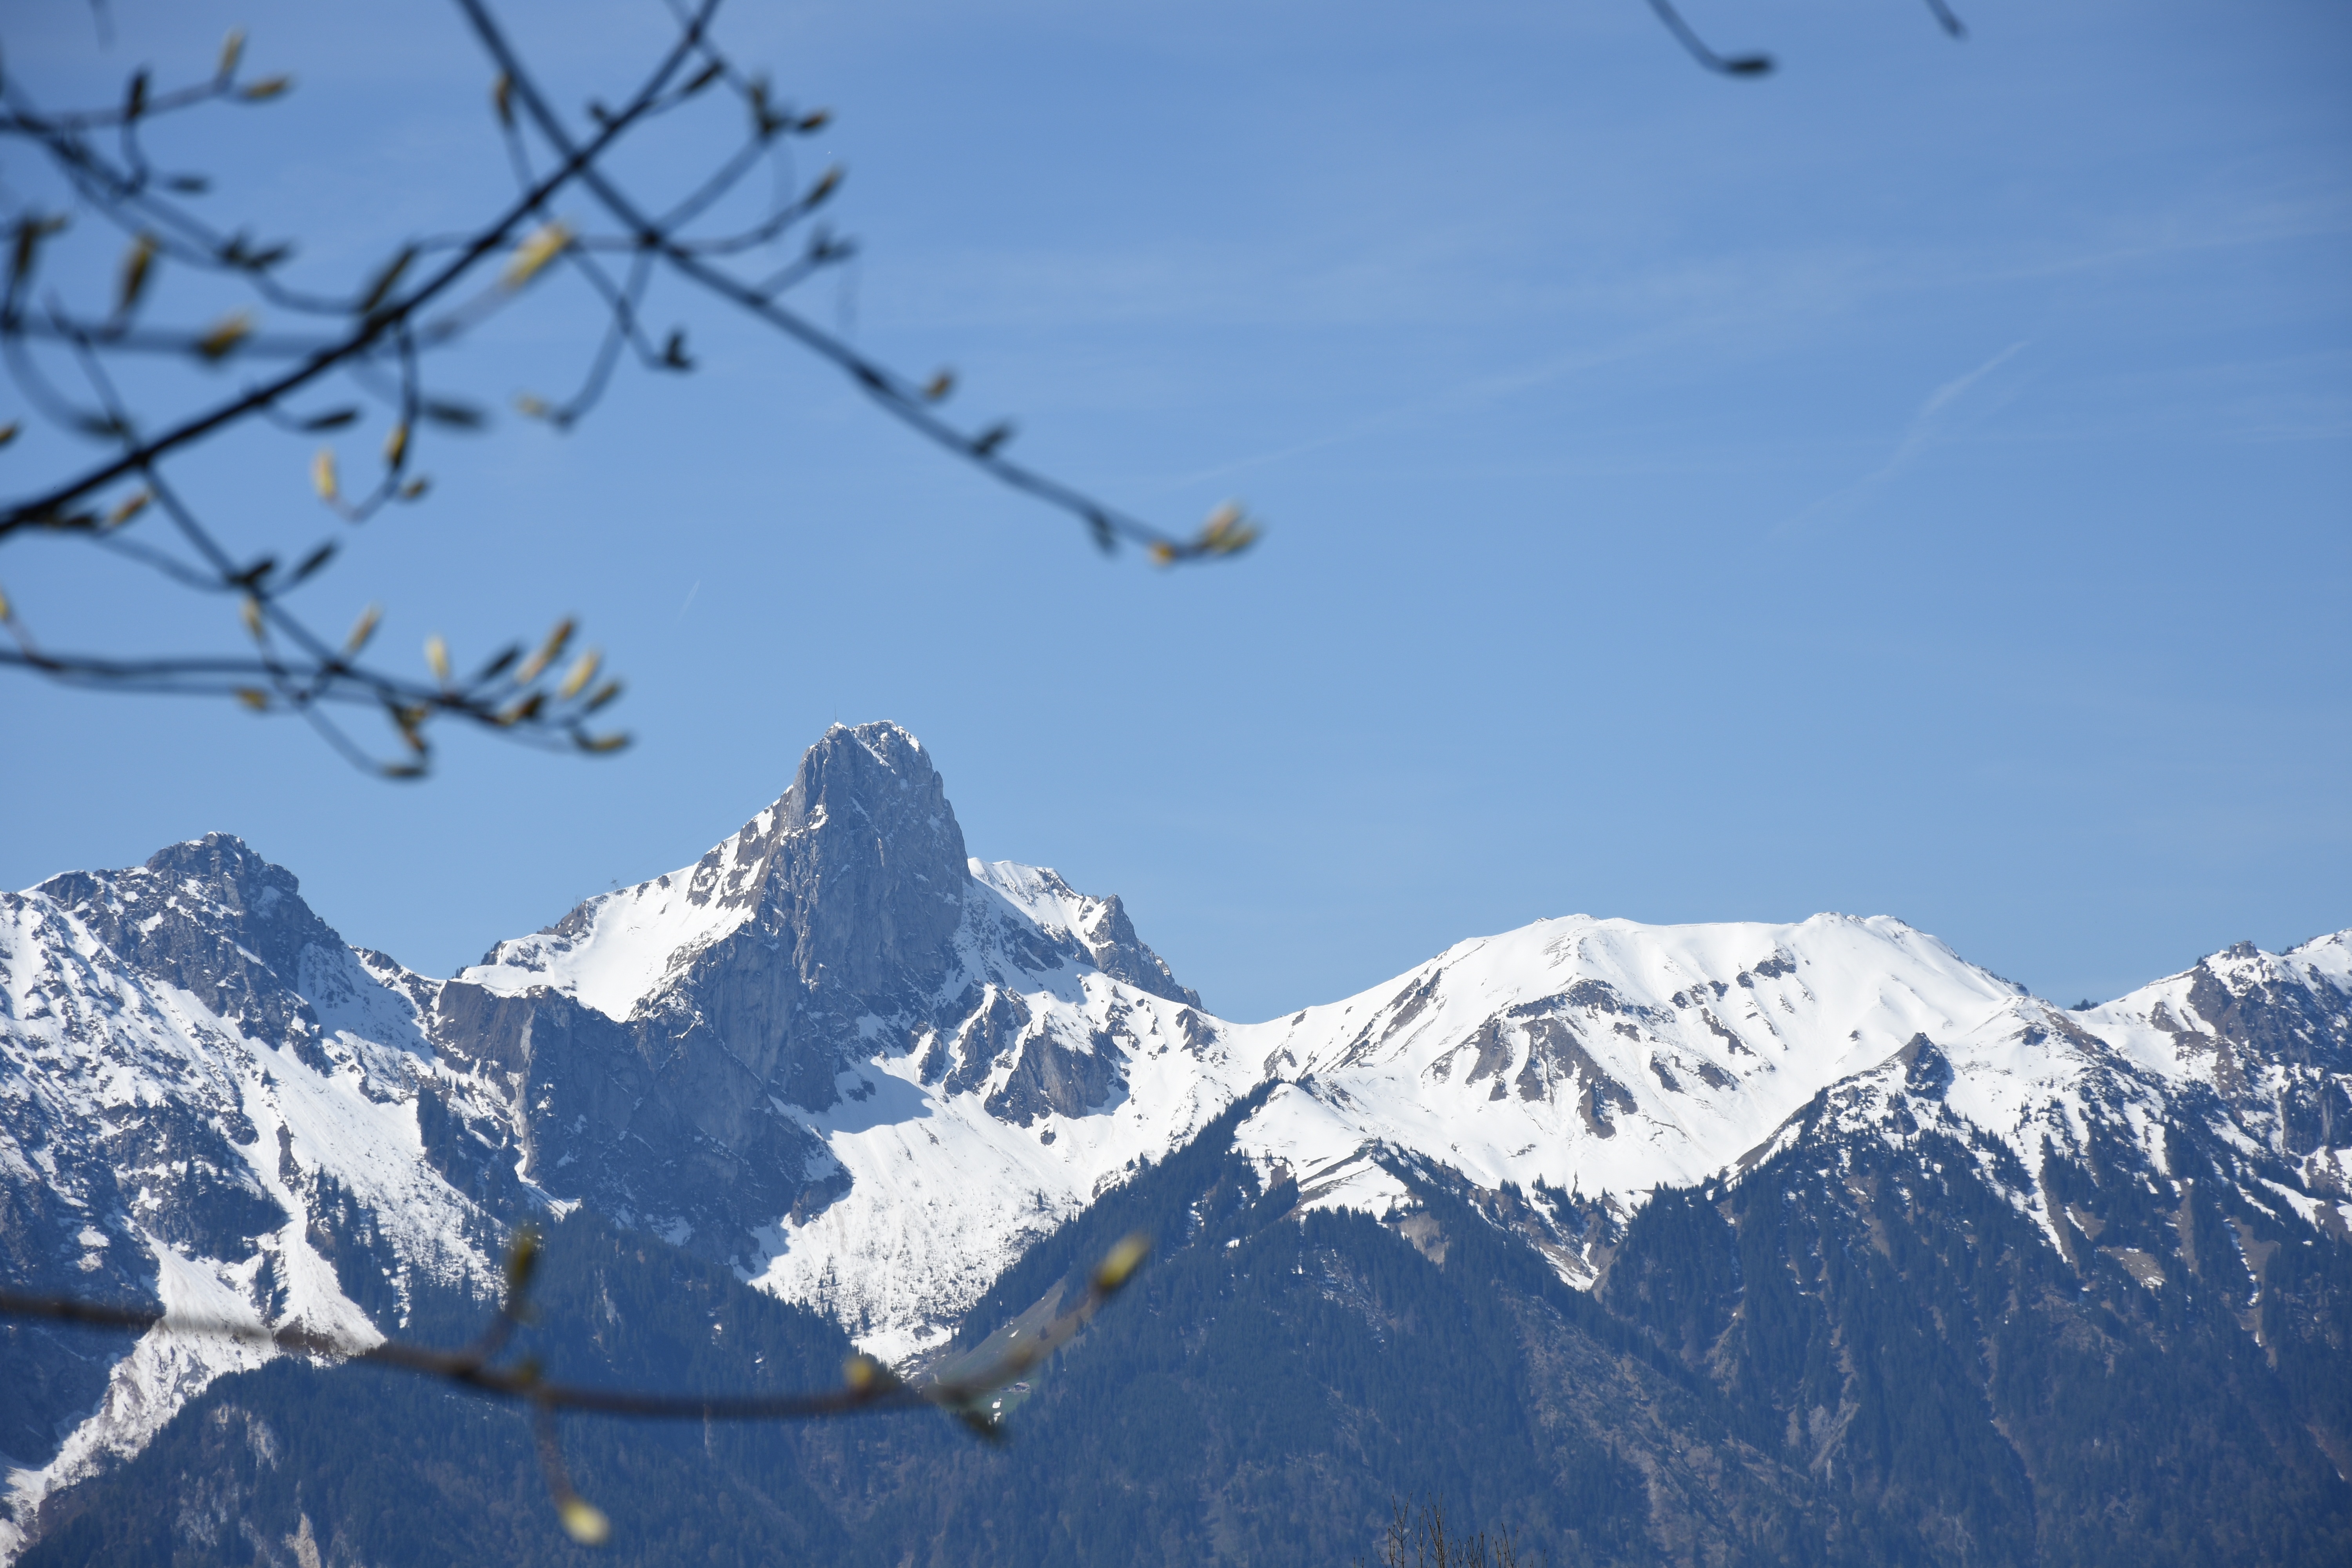
mountain, snow, winter, mountain range, weather, season, ridge, summit, winter sport, mountains, alps, switzerland, piste, landform, stockhorn, mountainous landforms, geological phenomenon